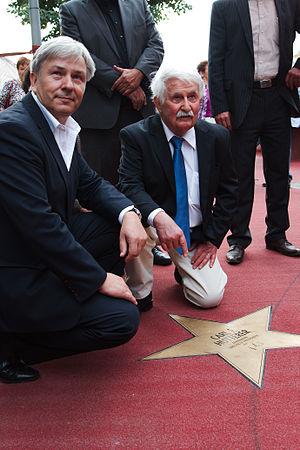
Carl-Franz Hutterer, né le 27 janvier 1939, est un directeur de la photographie allemand.